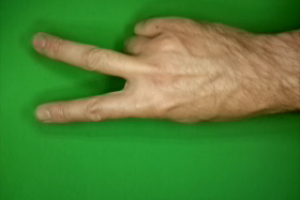
Label: scissors